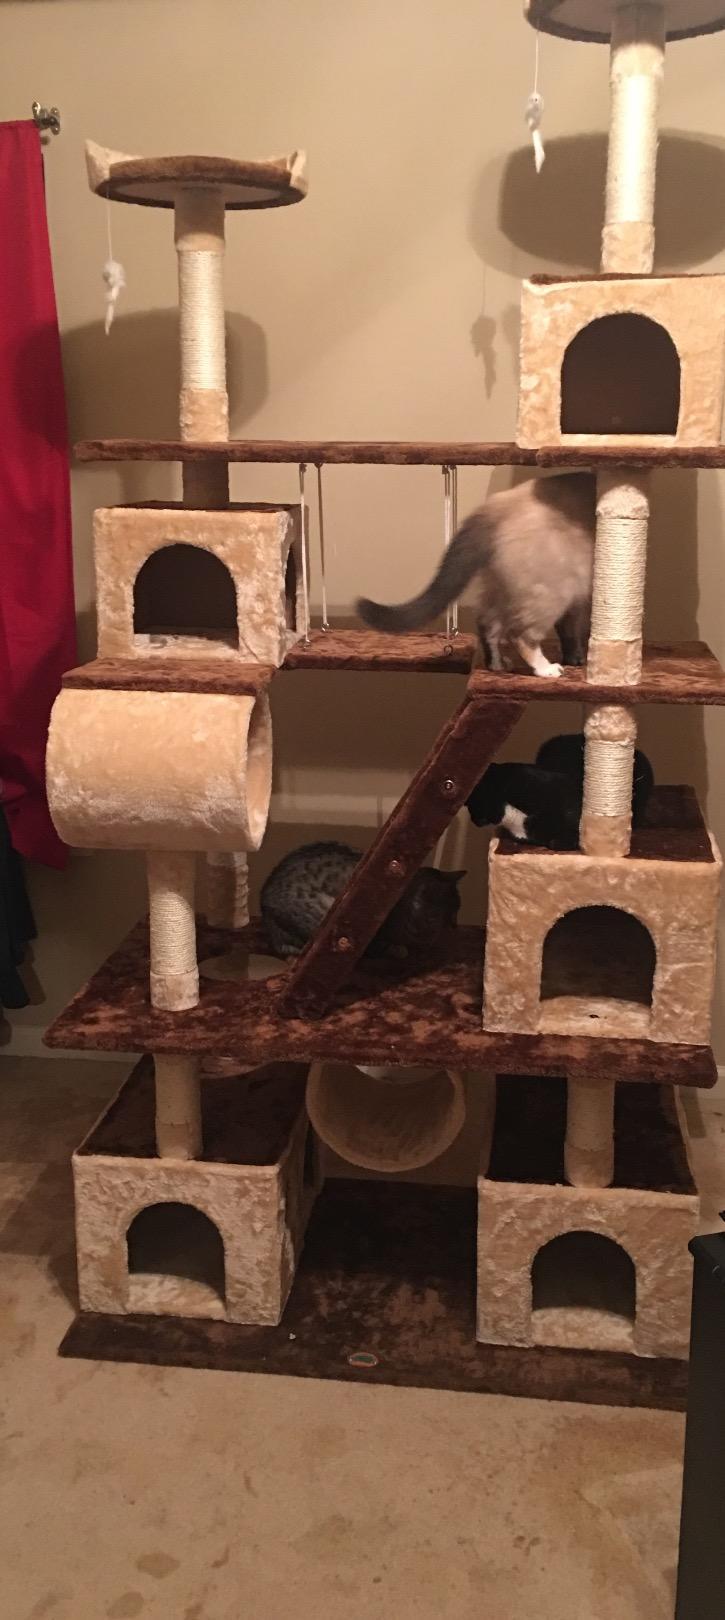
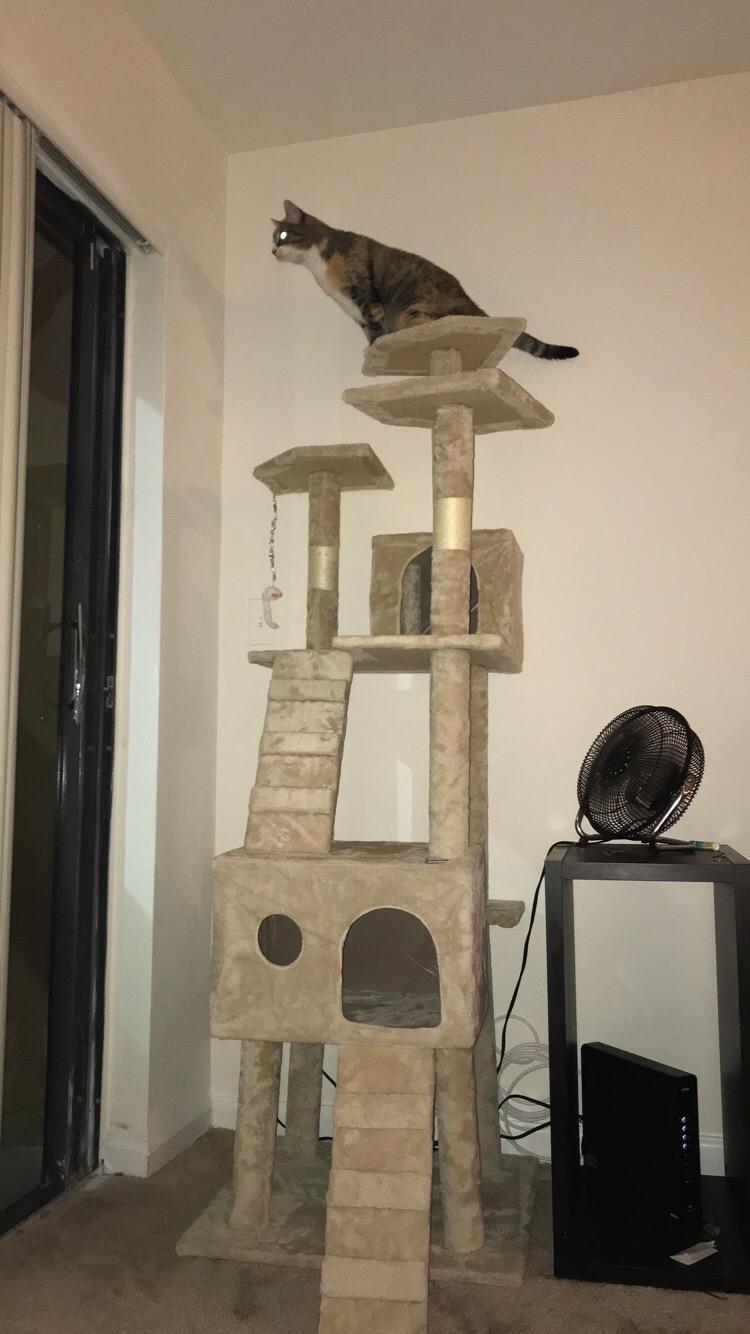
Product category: items_cat tree
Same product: no